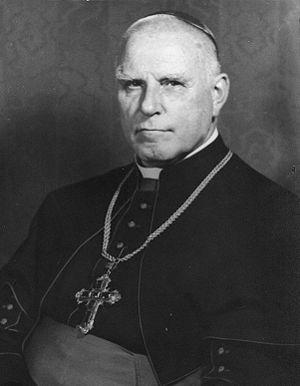
Aktion T4 est le nom donné, après la Seconde Guerre mondiale, à la campagne d'extermination d'adultes handicapés physiques et mentaux par le régime nazi, de 1939 à août 1941, et qui fait de 70 000 à 80 000 victimes.
Ceci est la liste des béatifications approuvées par Benoît XVI. Ce qui ne veut pas dire qu'il en présida la cérémonie et liturgie officielle. Benoît XVI est en effet revenu à l'usage antique de ne généralement plus présider lui-même les cérémonies de béatification. Au cours de son pontificat, il y eut 116 cérémonies
Cette liste de saints concerne les saints, bienheureux, et vénérables reconnus comme tels par l'Église catholique, ayant vécu au XXᵉ siècle. Sur cette période, l'Église a donné comme modèles évangéliques 152 saints et 2 038 bienheureux.
Le Bienheureux Clemens August, Comte von Galen, né le 16 mars 1878 au château de Dinklage et mort le 22 mars 1946 à Münster, est un prêtre catholique allemand, évêque de Münster en Allemagne de 1933 à 1946 et cardinal de l'Église catholique. Surnommé le Lion de Münster, il s'est distingué pendant le Troisième Reich et la Seconde Guerre mondiale en menant l'opposition catholique aux euthanasies commises par le régime hitlérien et en dénonçant les abus de la Gestapo ainsi que la persécution de l'Église. Créé cardinal en 1946 par le pape Pie XII en reconnaissance de son attitude pendant cette période, il est déclaré bienheureux par le pape Benoît XVI le 9 octobre 2005.